Odense Sports Park

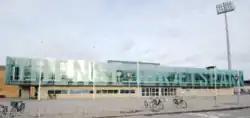
Odense Idrætspark

Odense Sports Park is a sports complex located in Odense, Denmark. The complex belongs to Municipality of Odense and contains various sports venues including the Odense Stadion. It also has seven swimming pools open for public use.